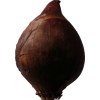
Label: red_onion